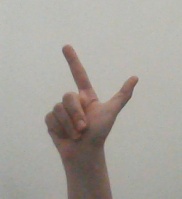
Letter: laam